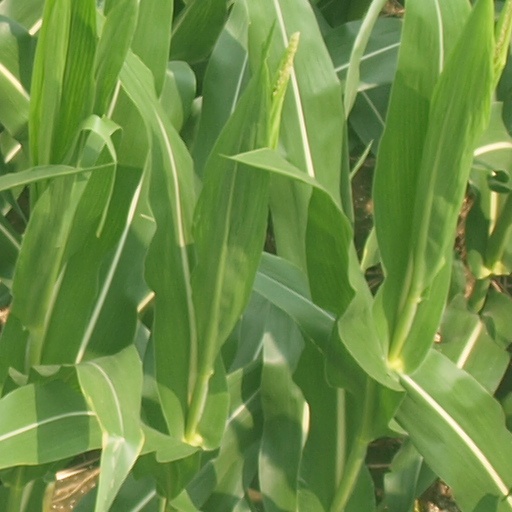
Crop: maize; corn